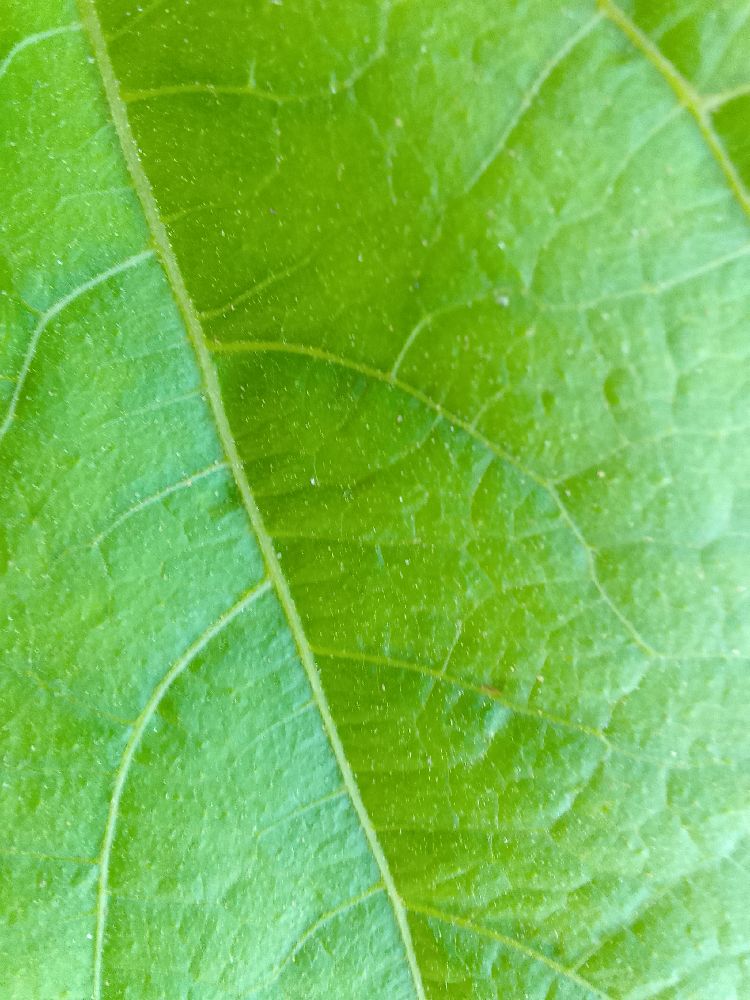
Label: healthy